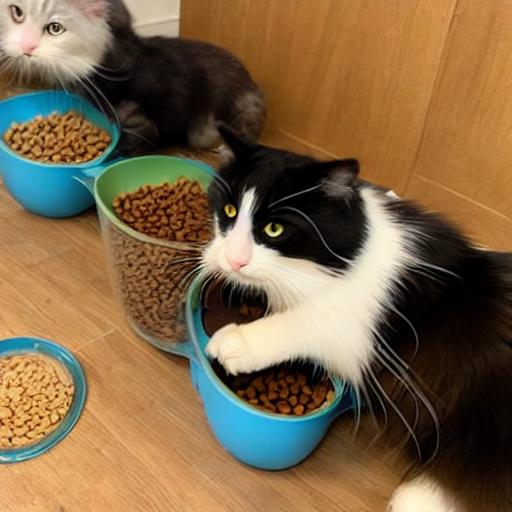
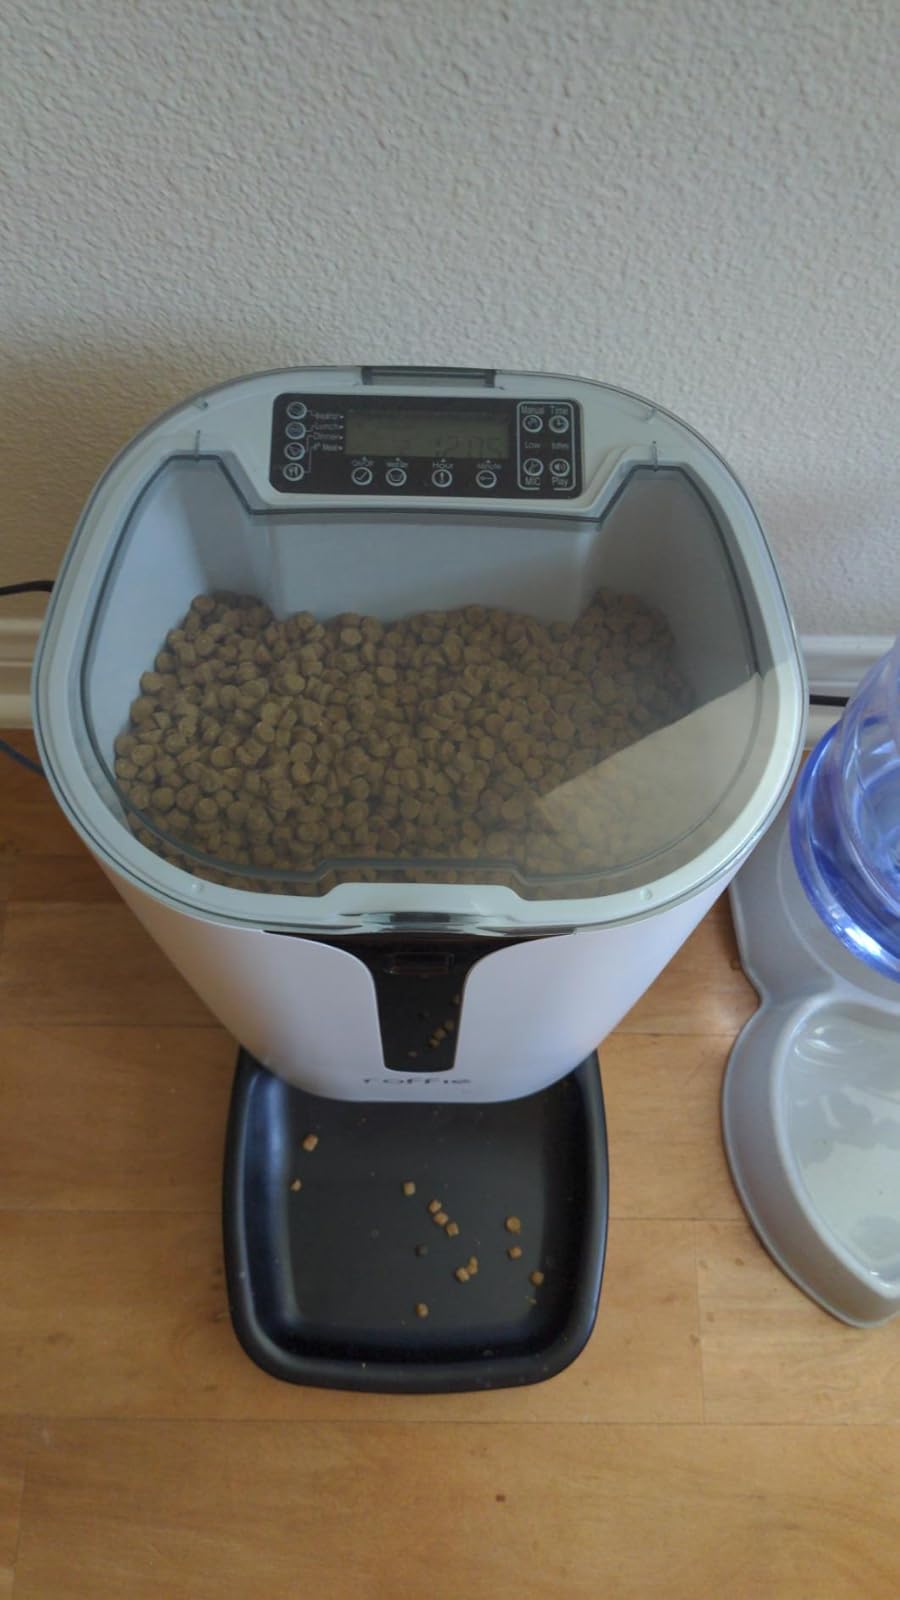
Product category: items_feeder
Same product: no